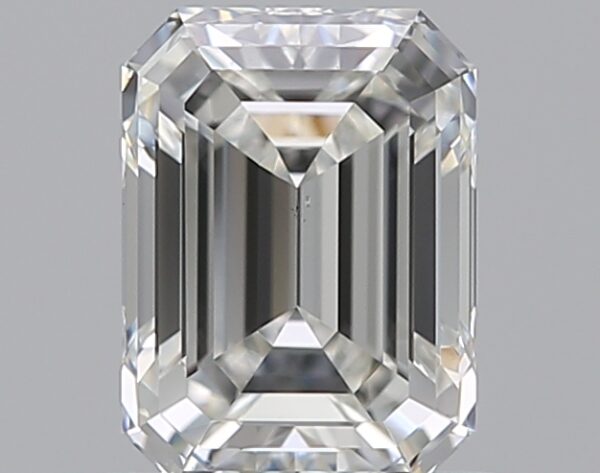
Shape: emerald
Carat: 0.7
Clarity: VS1
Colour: G
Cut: EX
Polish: EX
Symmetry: VG
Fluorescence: N
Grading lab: GIA
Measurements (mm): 5.86 x 4.33 x 2.91